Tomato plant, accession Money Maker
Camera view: vertical (180 deg); turntable rotation: 120 degrees
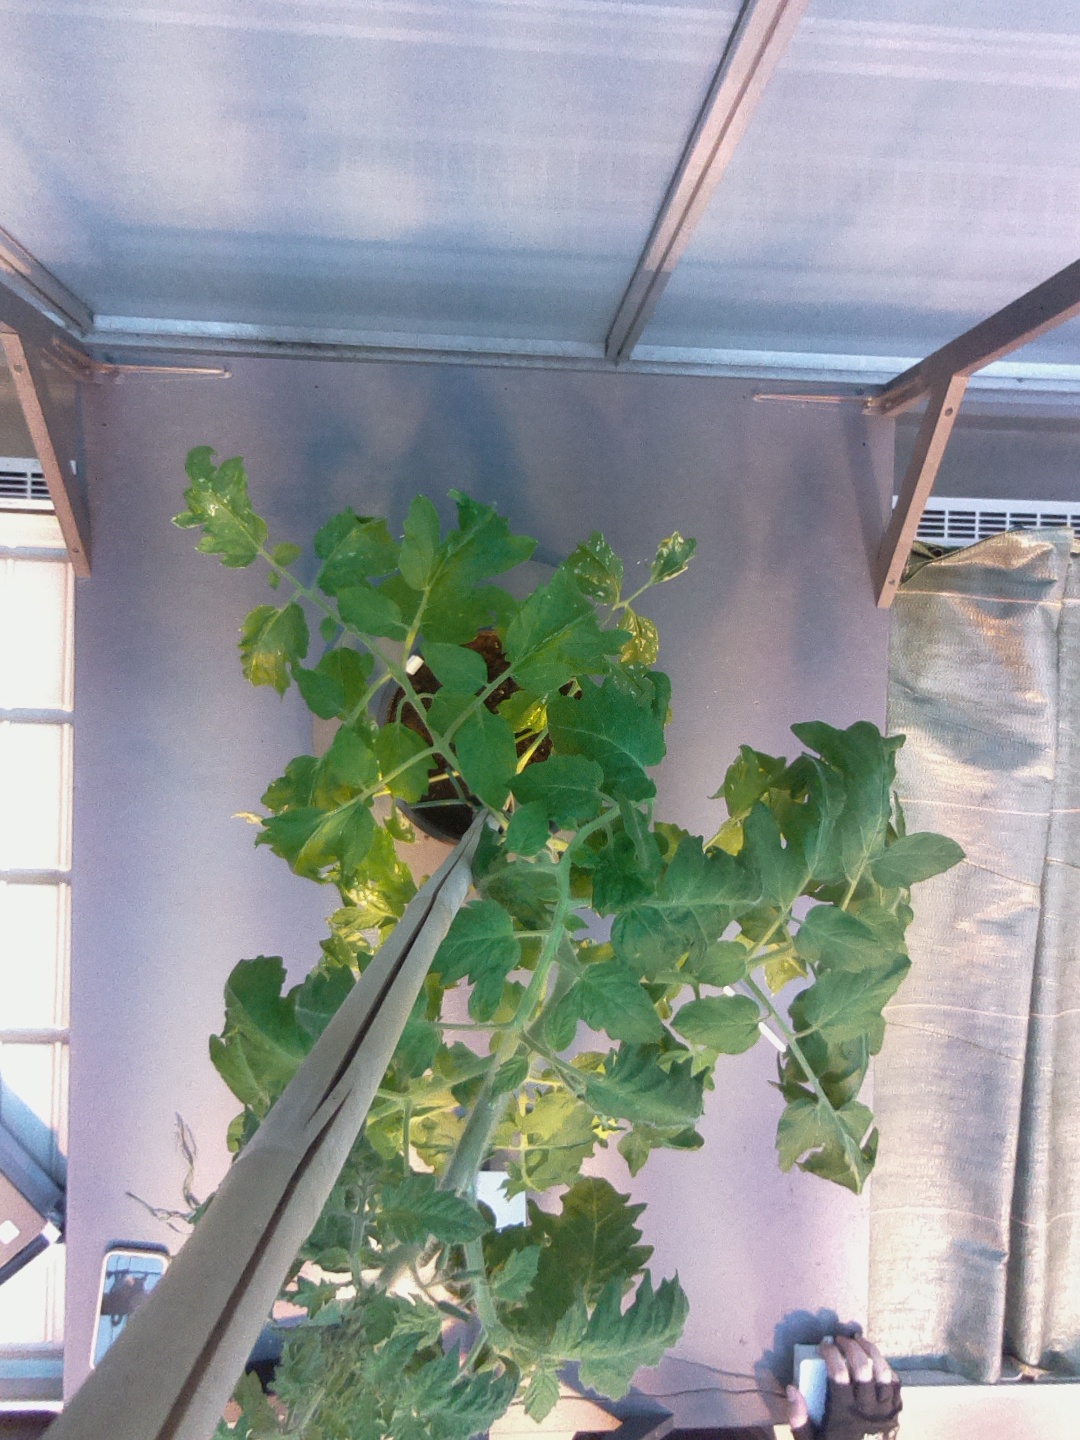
BBCH growth stage 61: 10%-20% of flowers open